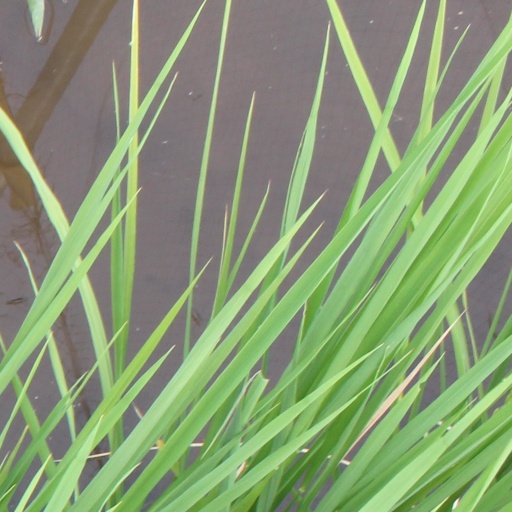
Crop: rice